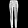
Label: Trouser